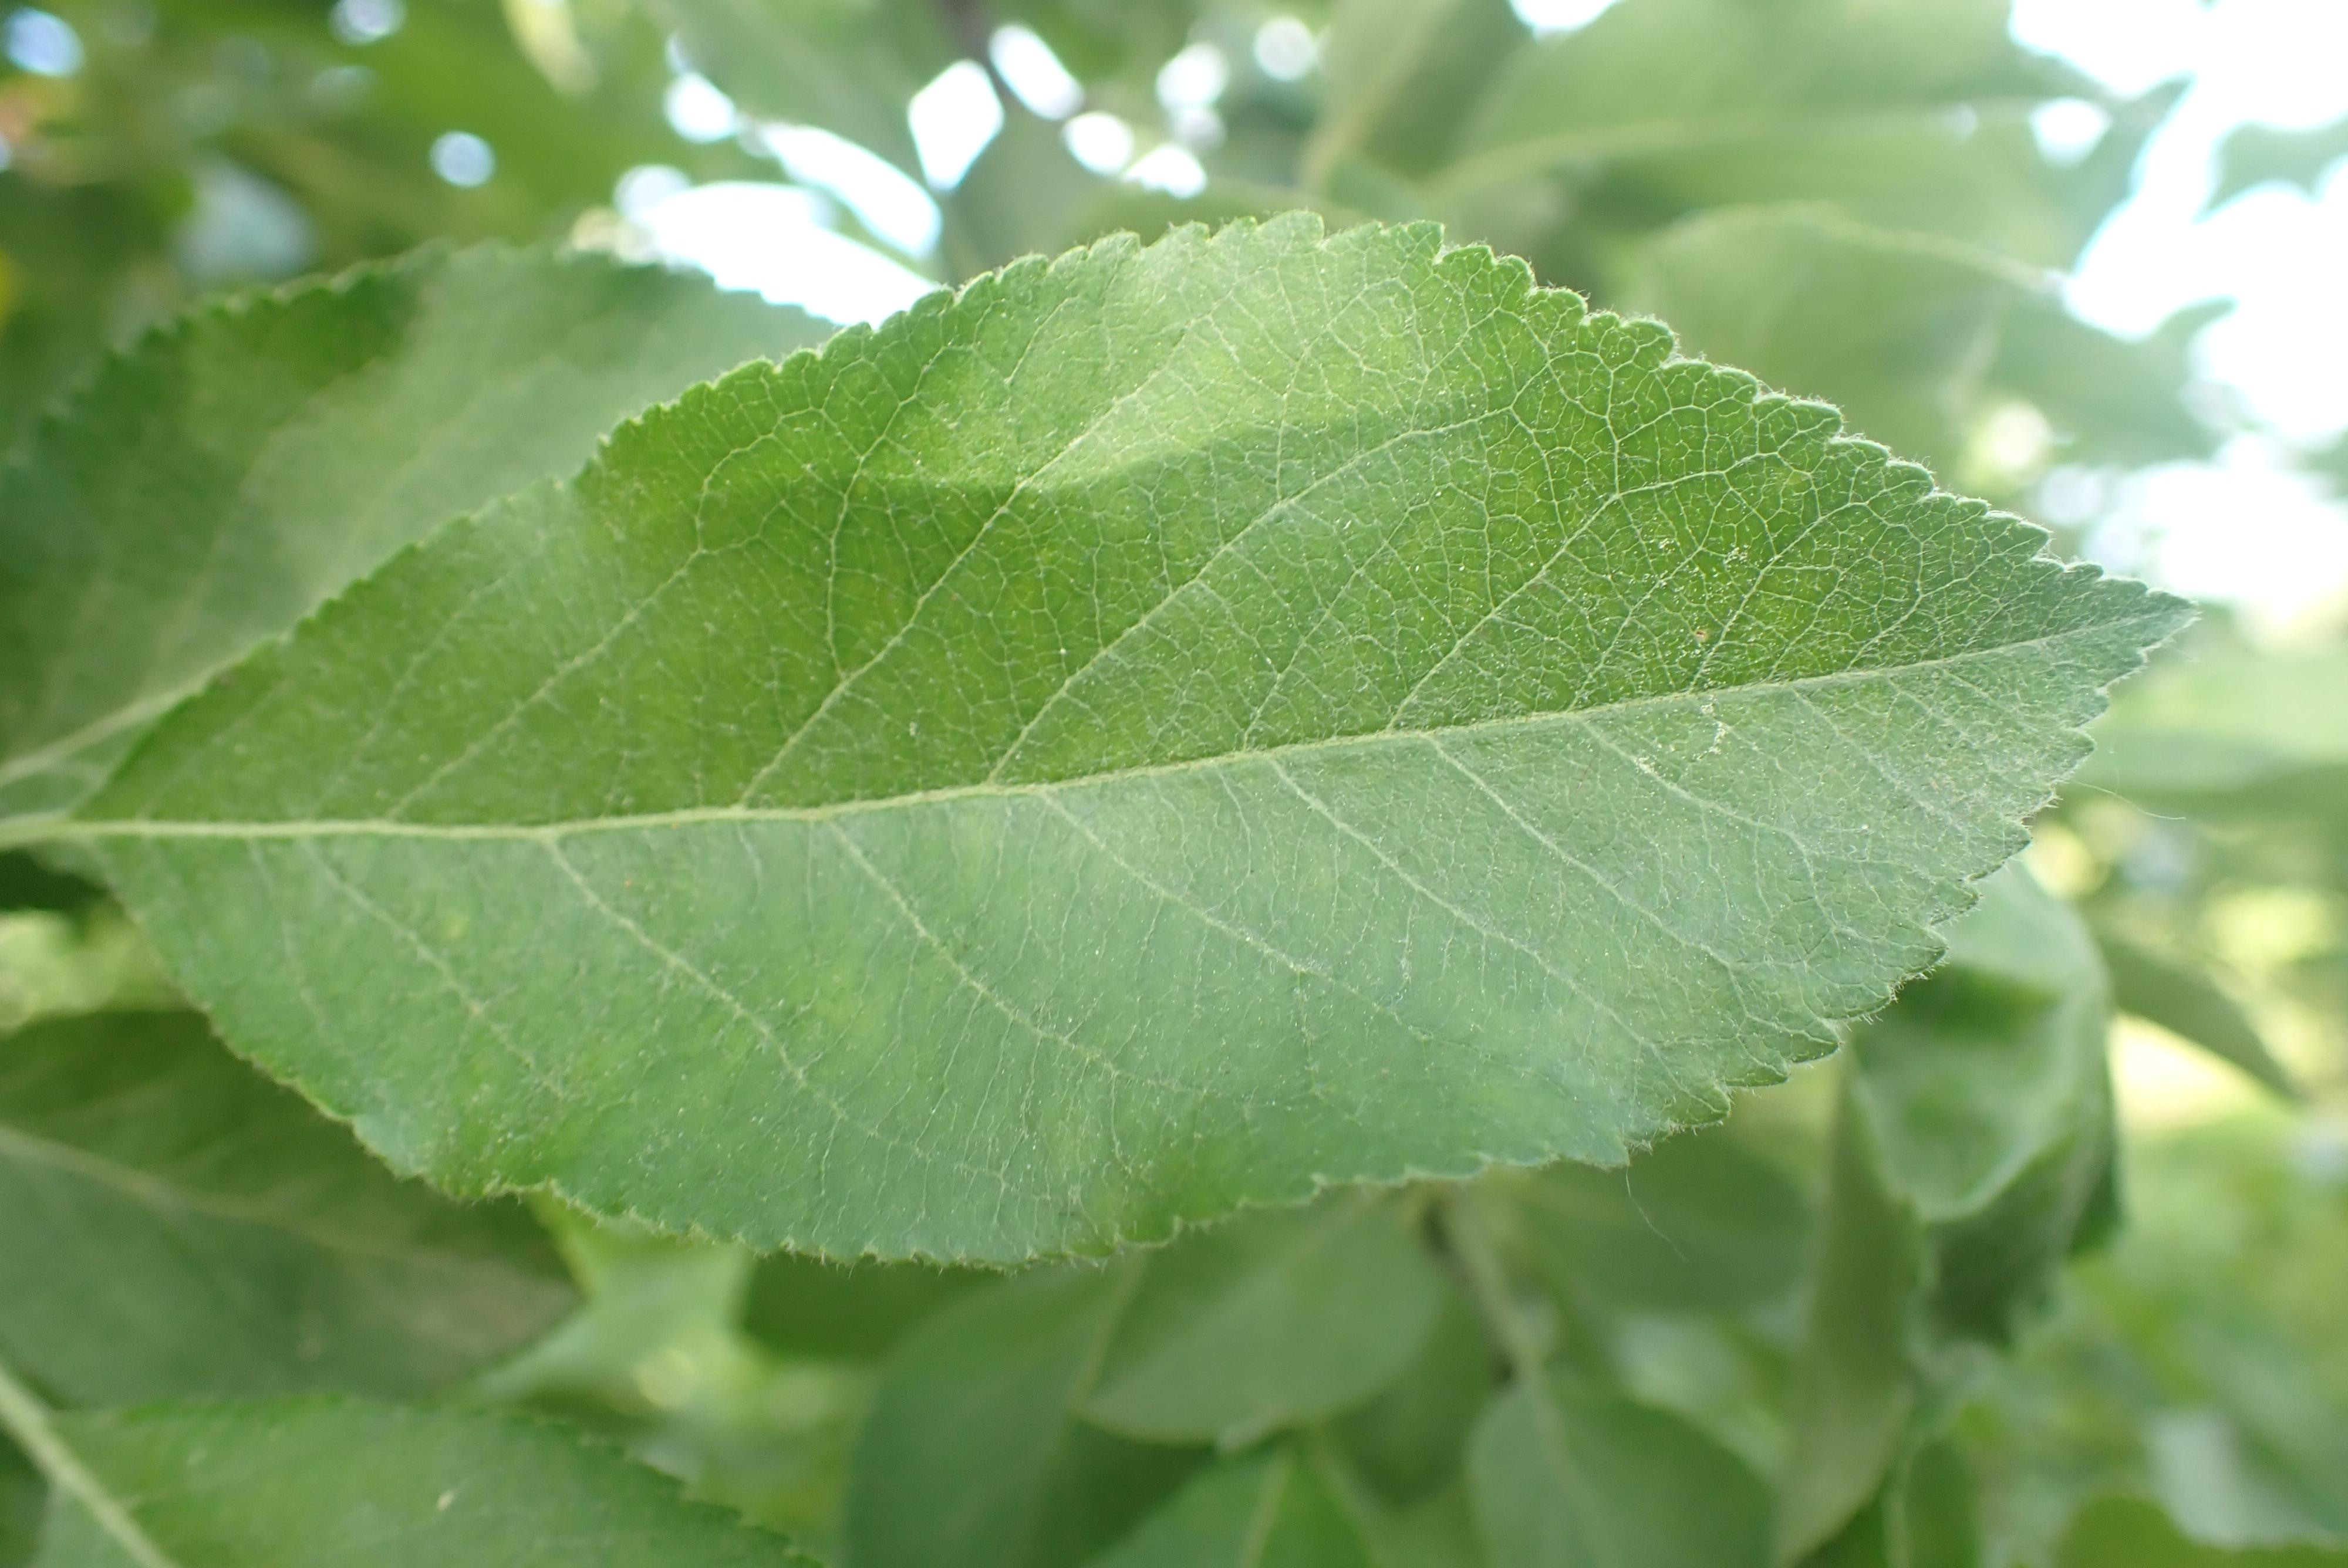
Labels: healthy